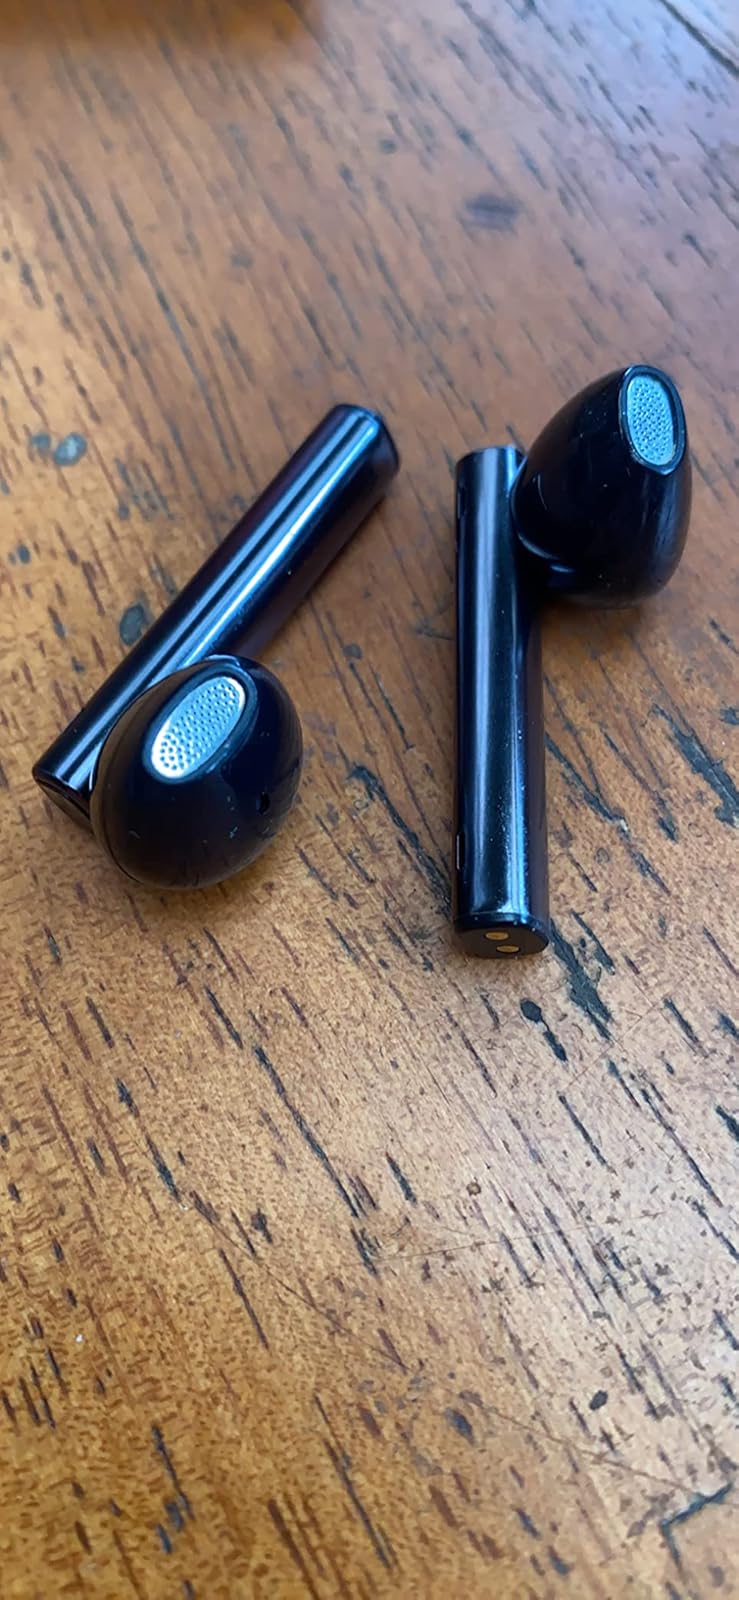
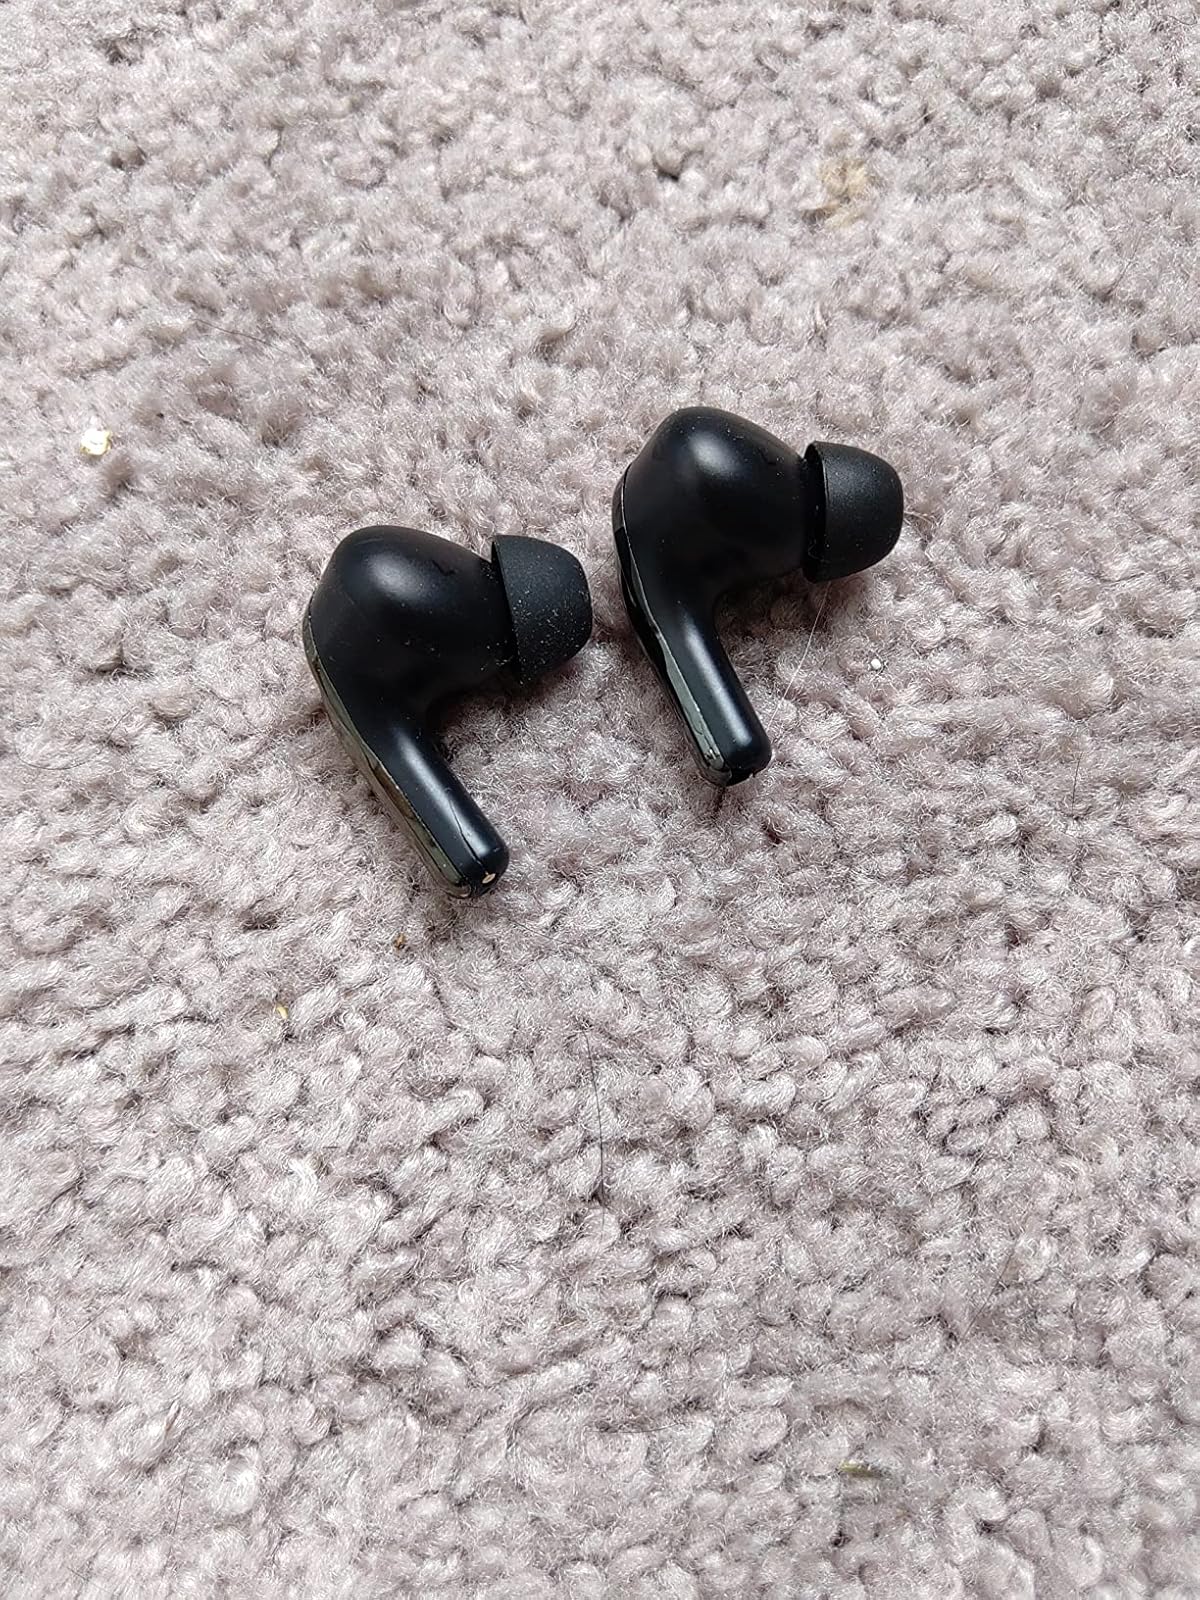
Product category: earbuds
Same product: no